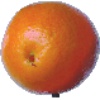
Label: tangelo